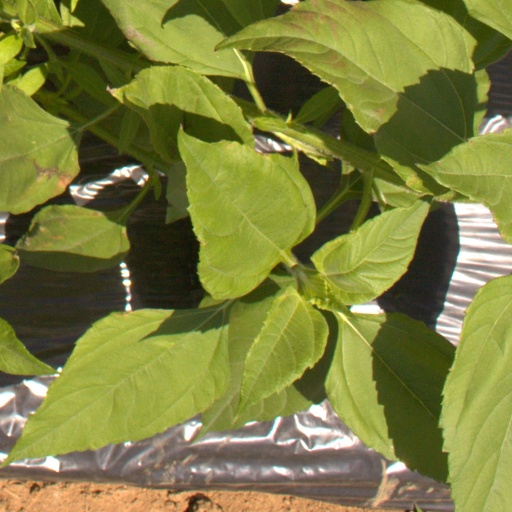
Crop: Jerusalem artichoke